Matt Murray (ice hockey, born 1994)

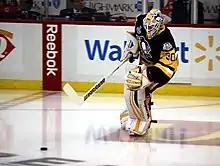
Murray with the Penguins during the 2017 Stanley Cup Finals.

Murray remained the starter throughout the 2016 playoffs. After being replaced by veteran Marc-André Fleury, who returned from injury in game five of the third round, he started in all remainder games of the 2016 Stanley Cup playoffs. Murray led the Penguins past the San Jose Sharks in the finals to the franchise's fourth Stanley Cup. He posted an impressive .923 save percentage and 2.08 GAA throughout the playoffs and became only the sixth starting rookie goaltender in the Stanley Cup Finals since 1976.